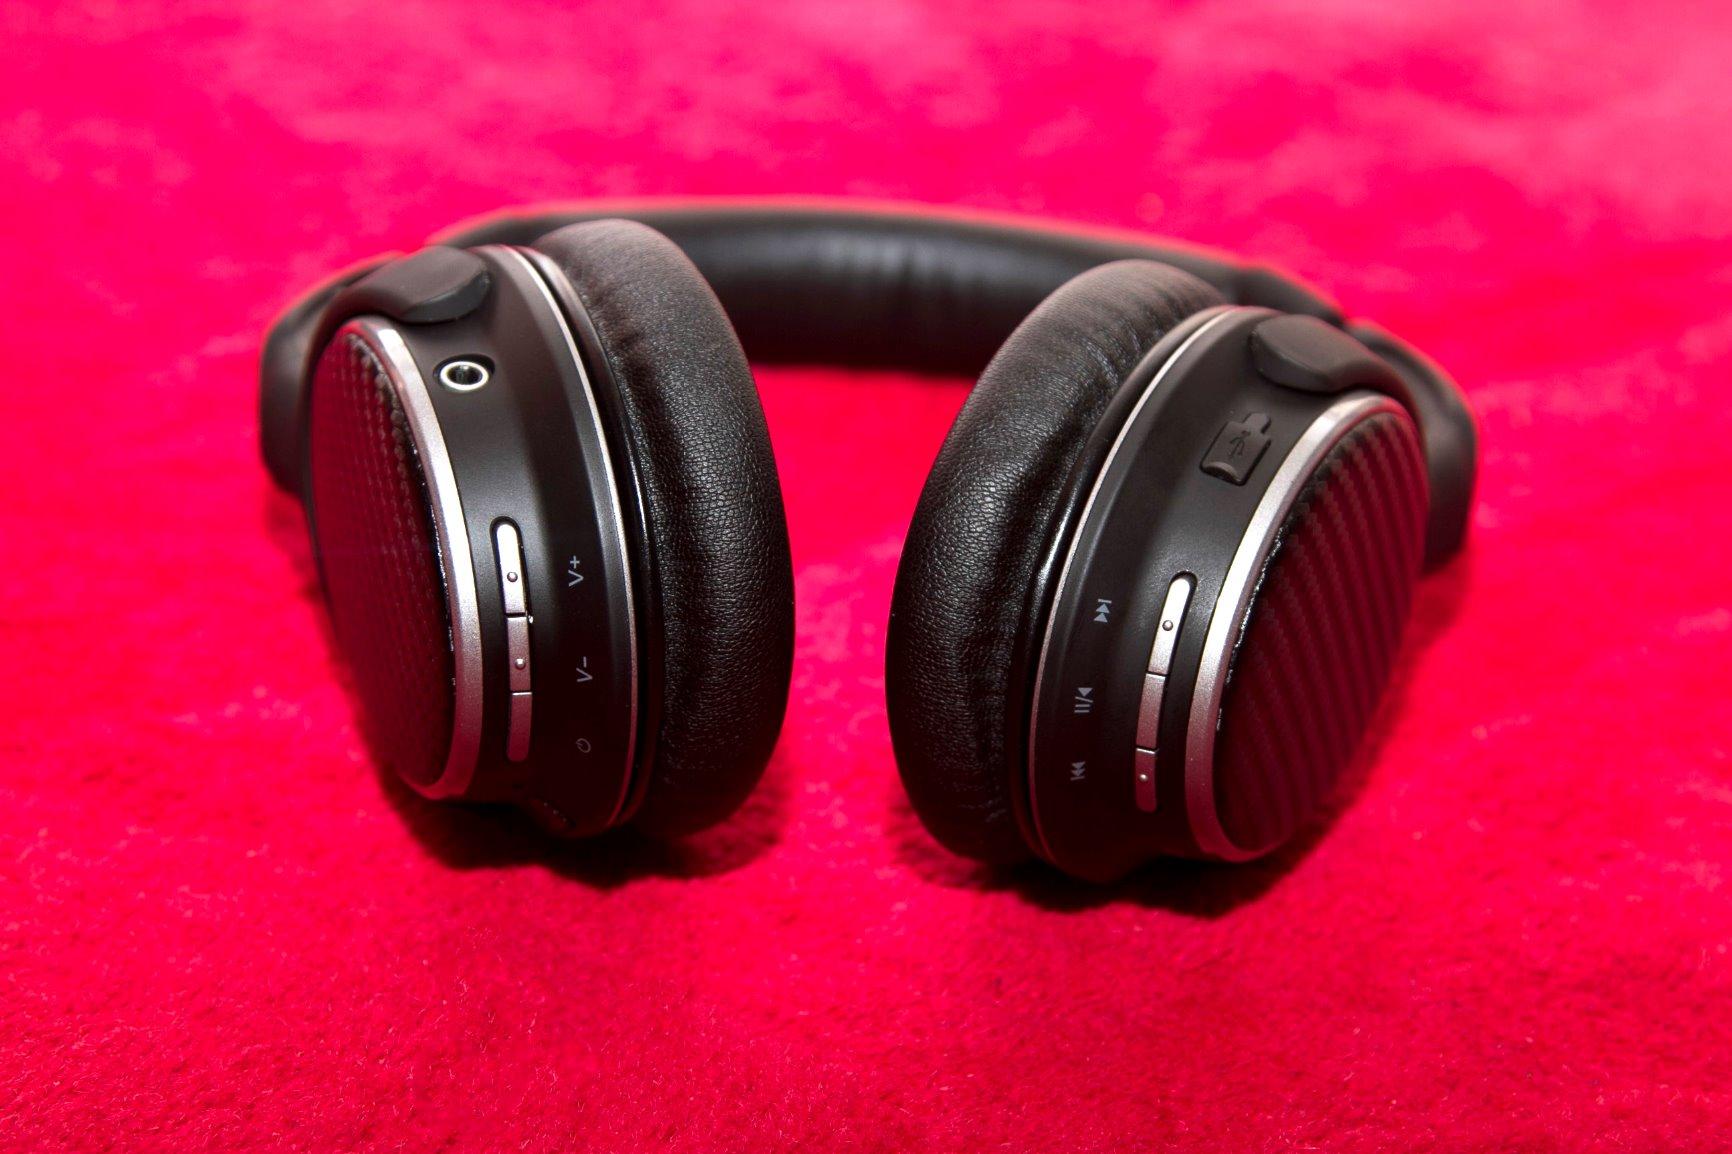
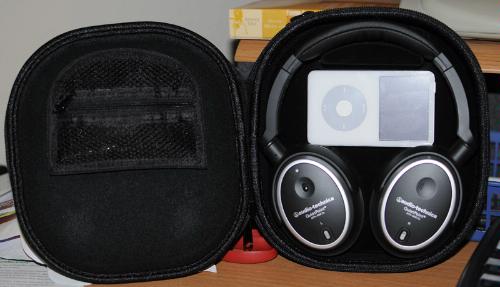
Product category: headphones
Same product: no